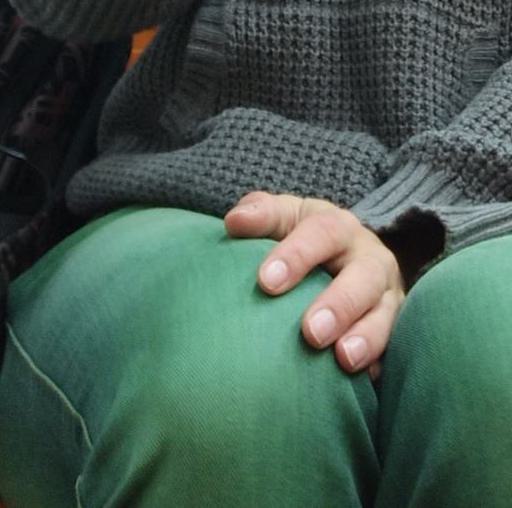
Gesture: no_gesture